Porta Nuova (Verona)

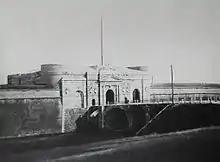
The country side of the door in a photograph taken around the 1860s by Moritz Lotze

The original elevation facing the countryside was inspired by the classical compositional scheme of the triumphal arch, though the substantial forms and complete ashlar cladding conferred a more austere appearance. The façade is divided into a central part with the main portal, in which paired half-columns and lesenes support a tympanum, and two slightly set back side parts with small portals, to which two more large side arches were added in the 19th century. The attic floor supported the Lion of St. Mark, later replaced by the sculpted group with two griffins, between which stood the coat of arms with the double-headed eagle, later abraded.